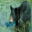
Label: bear